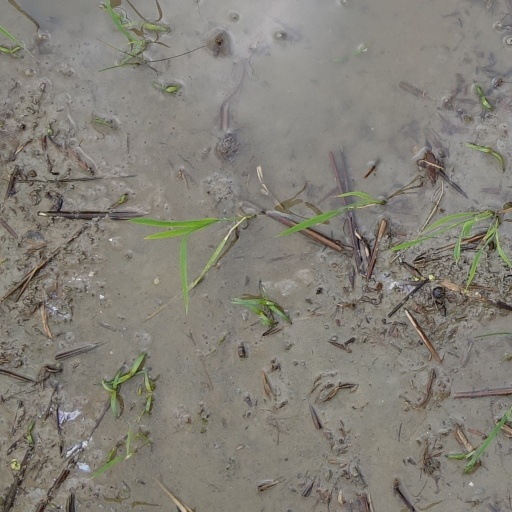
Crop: rice